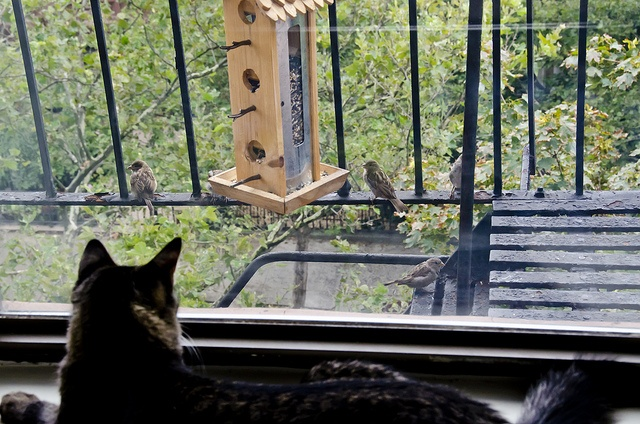
A cat staring out the window at a group of birds.
A cat watches two birds perched on a fence.
A cat sitting next to a window looking out on a bird.
A dark colored cat sits on a window sill while birds are outside the window near a bird feeder.
A cat laying down next to a window.